Bush Mountains

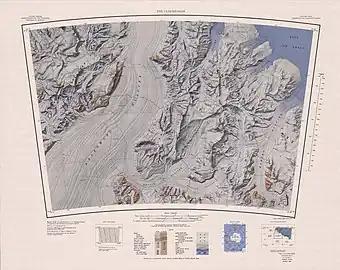
Bush Mountains to the southeast of the map

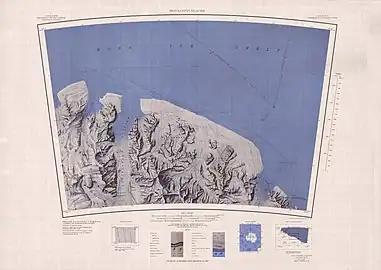
Bush Mountains to the southwest of the map

A steep section of the polar plateau escarpment with almost all of the rock exposed facing northeast, standing just south of the base of Fulgham Ridge at the head of Ramsey Glacier.